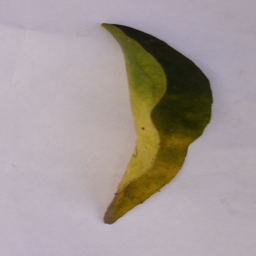
Plant part: leaf
Disease: canker